Northern Satraps

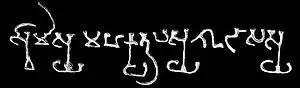

The calligraphy of the Brahmi script had remained virtually unchanged from the time of the Maurya Empire to the end of the 1st century BCE. The Indo-Scythians, following their establishment in northern India introduced "revolutionary changes" in the way Brahmi was written. In the 1st century BCE, the shape of Brahmi characters became more angular, and the vertical segments of letters were equalized, a phenomenon which is clearly visible in coin legends and made the script visually more similarly to Greek. In this new typeface, the letter were "neat and well-formed". The probable introduction of ink and pen writing, with the characteristic thickenned start of each stroke generated by the usage of ink, was reproduced in the calligraphy of stone inscriptions by the creation of a triangle-shaped form at the beginning of each stroke. This new writing style is particularly visible in the numerous dedicatory inscriptions made in Mathura, in association with devotional works of art. This new calligraphy of the Brahmi script was adopted in the rest of the subcontinent of the next half century. The "new-pen-style" initiated a rapid evolution of the script from the 1st century CE, with regional variations starting to emerge.